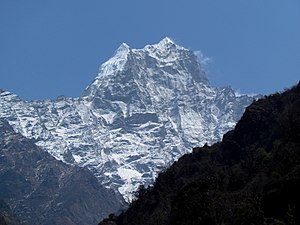
Kusum Kanguru
Sydvestsiden af Kusum Kanguru.
Kusum Kanguru er et bjerg i Khumbu-regionen af Himalaya i Nepal. Toppen ligger på 6 367 meter over havet og indgår i den del af Himalaya som kaldes Mahalangur Himal.